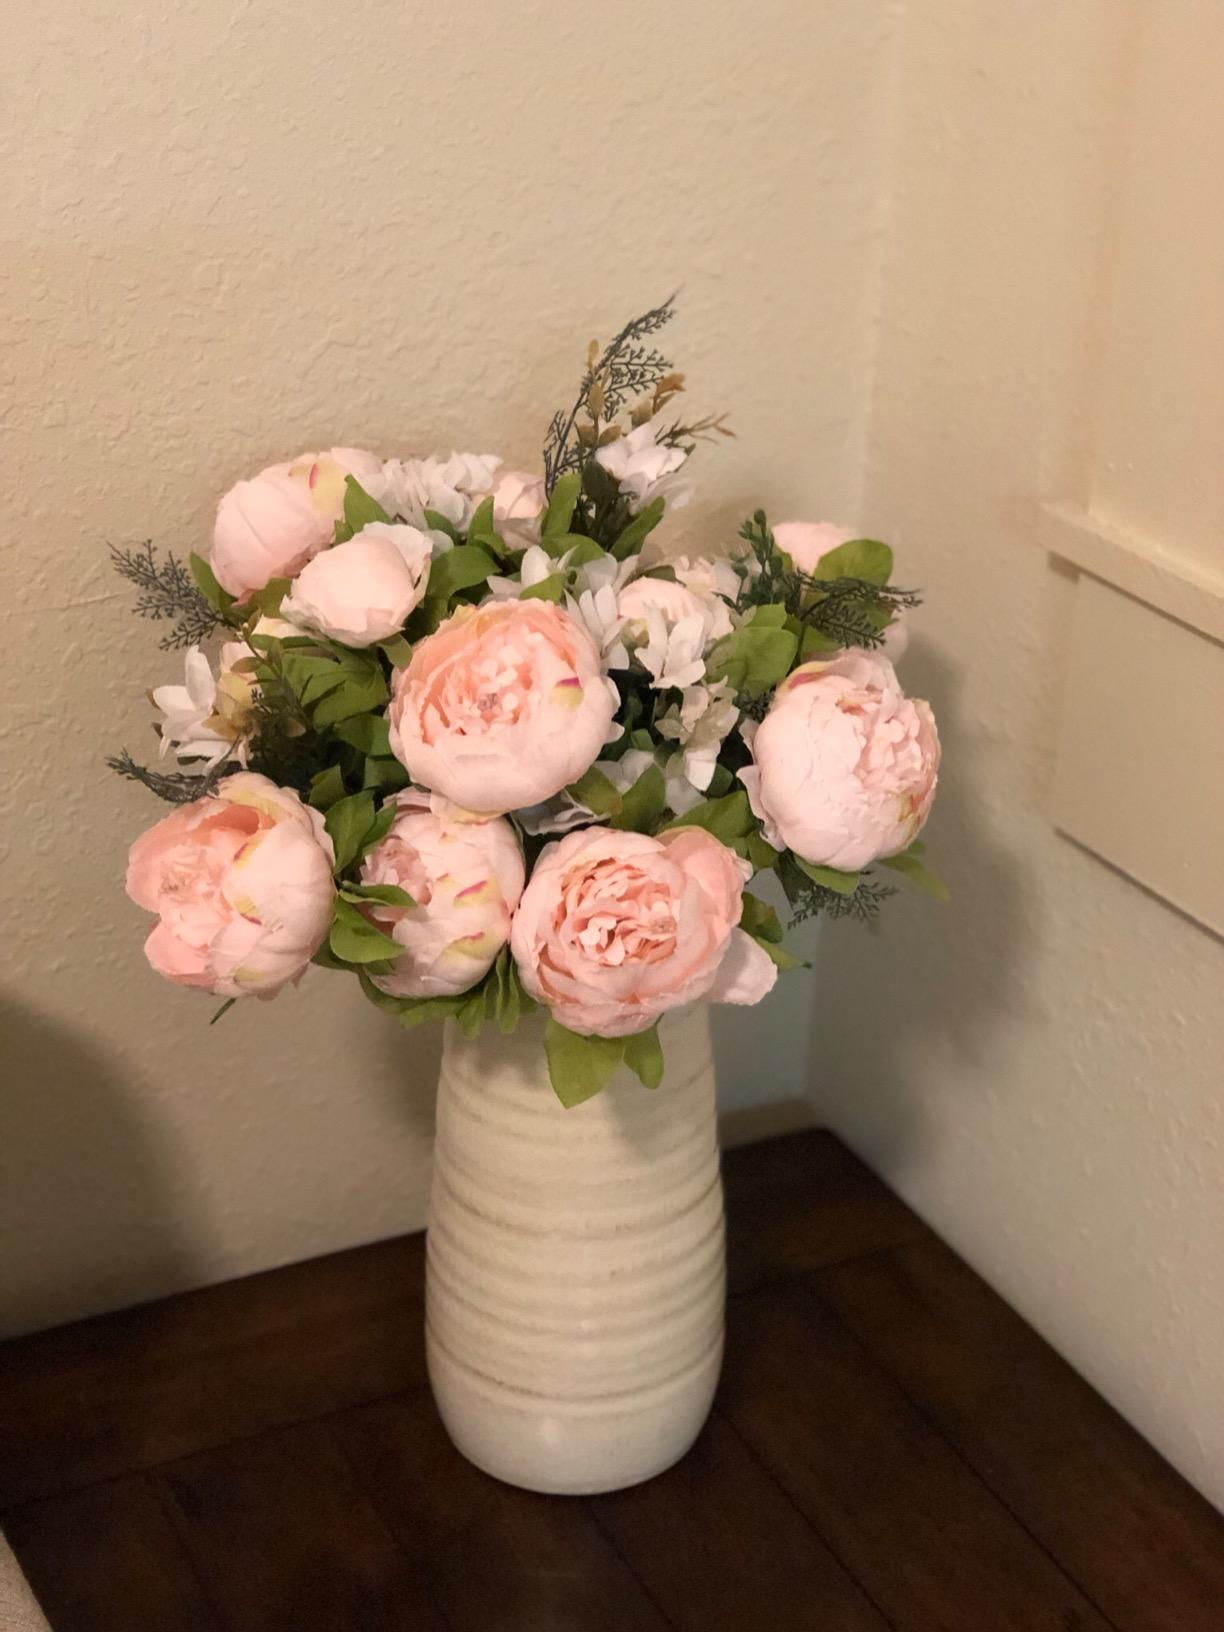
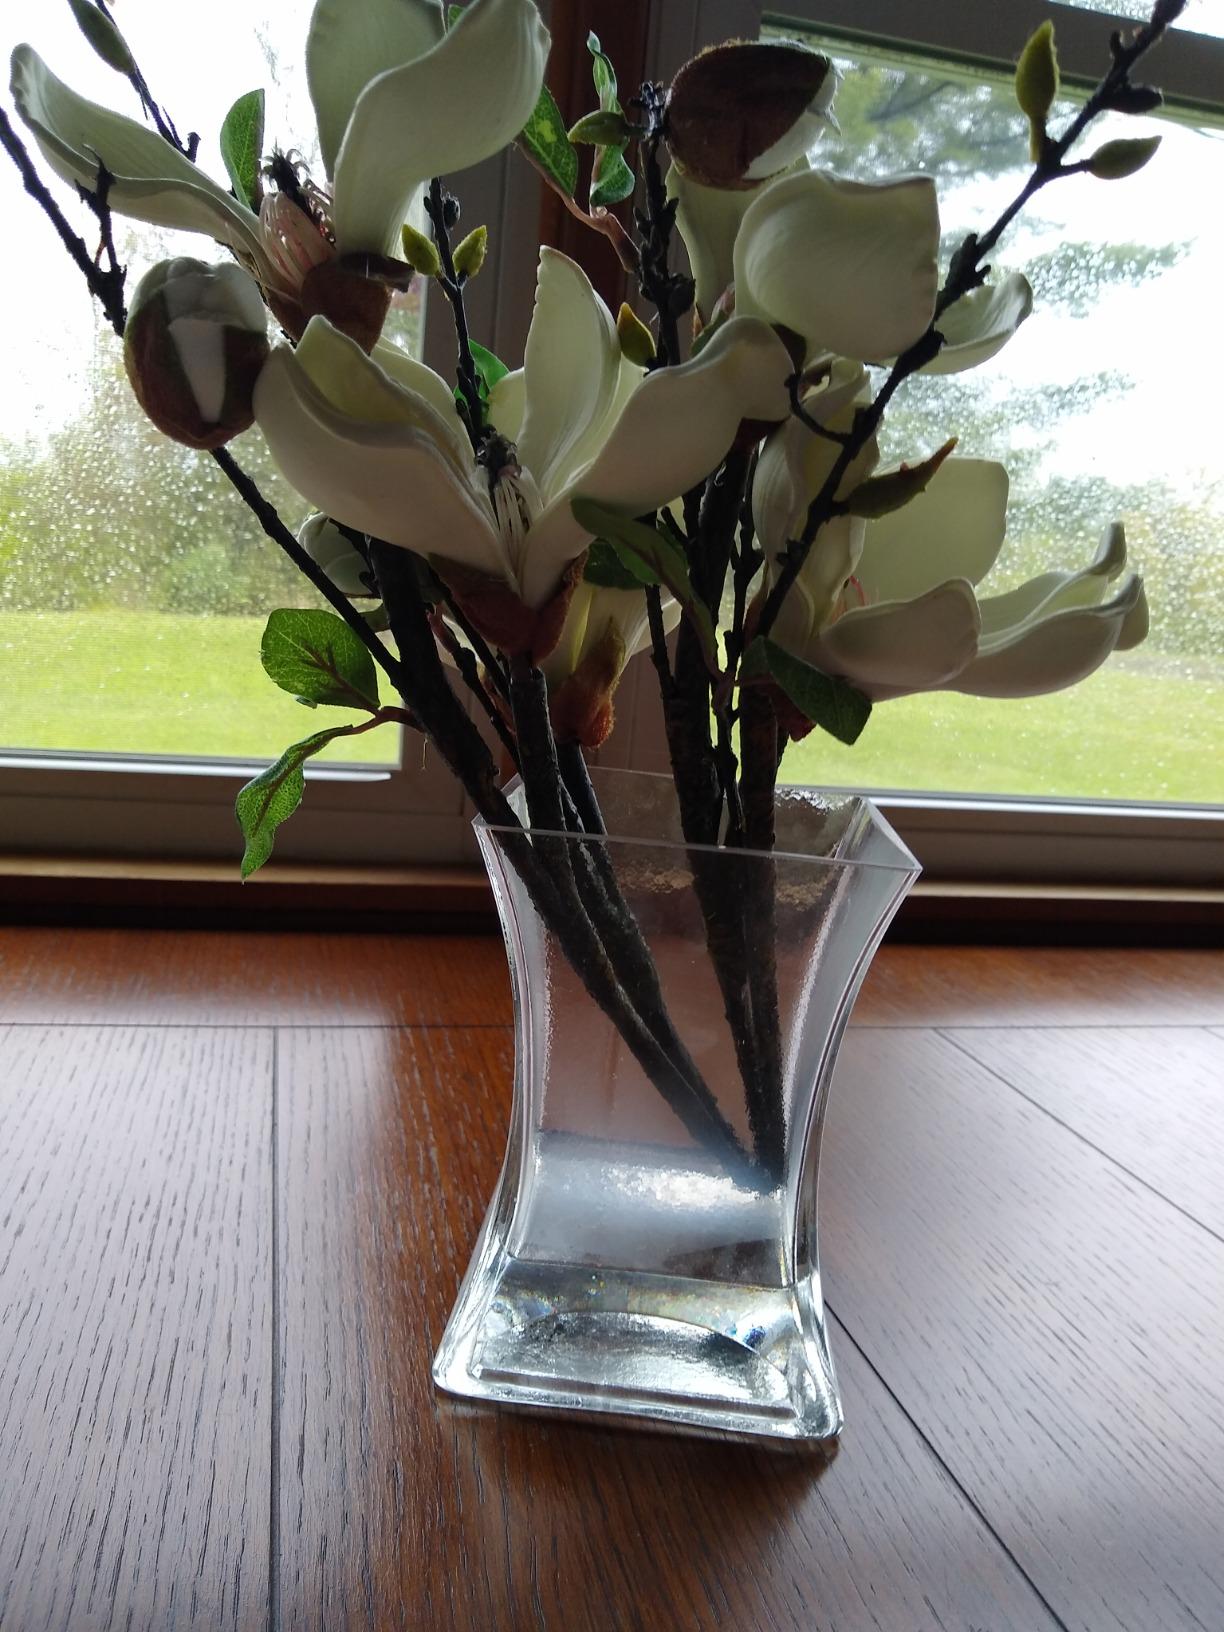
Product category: vase
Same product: no